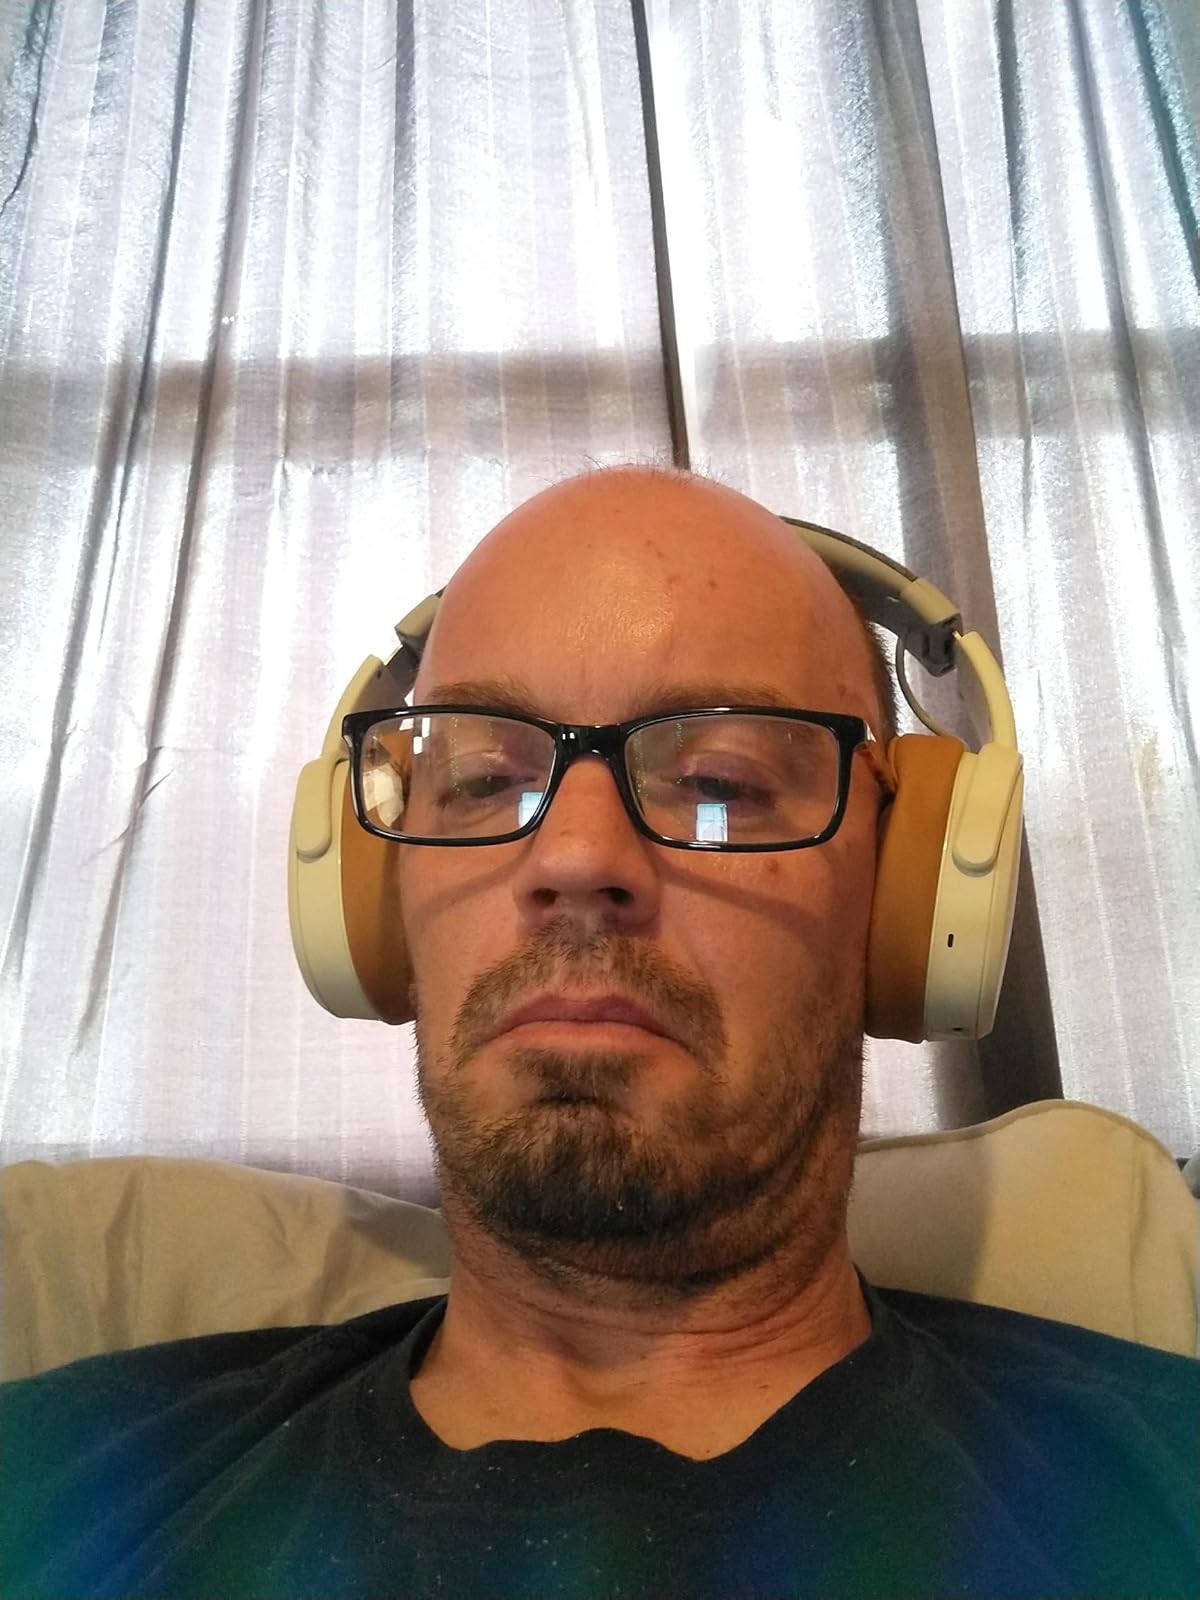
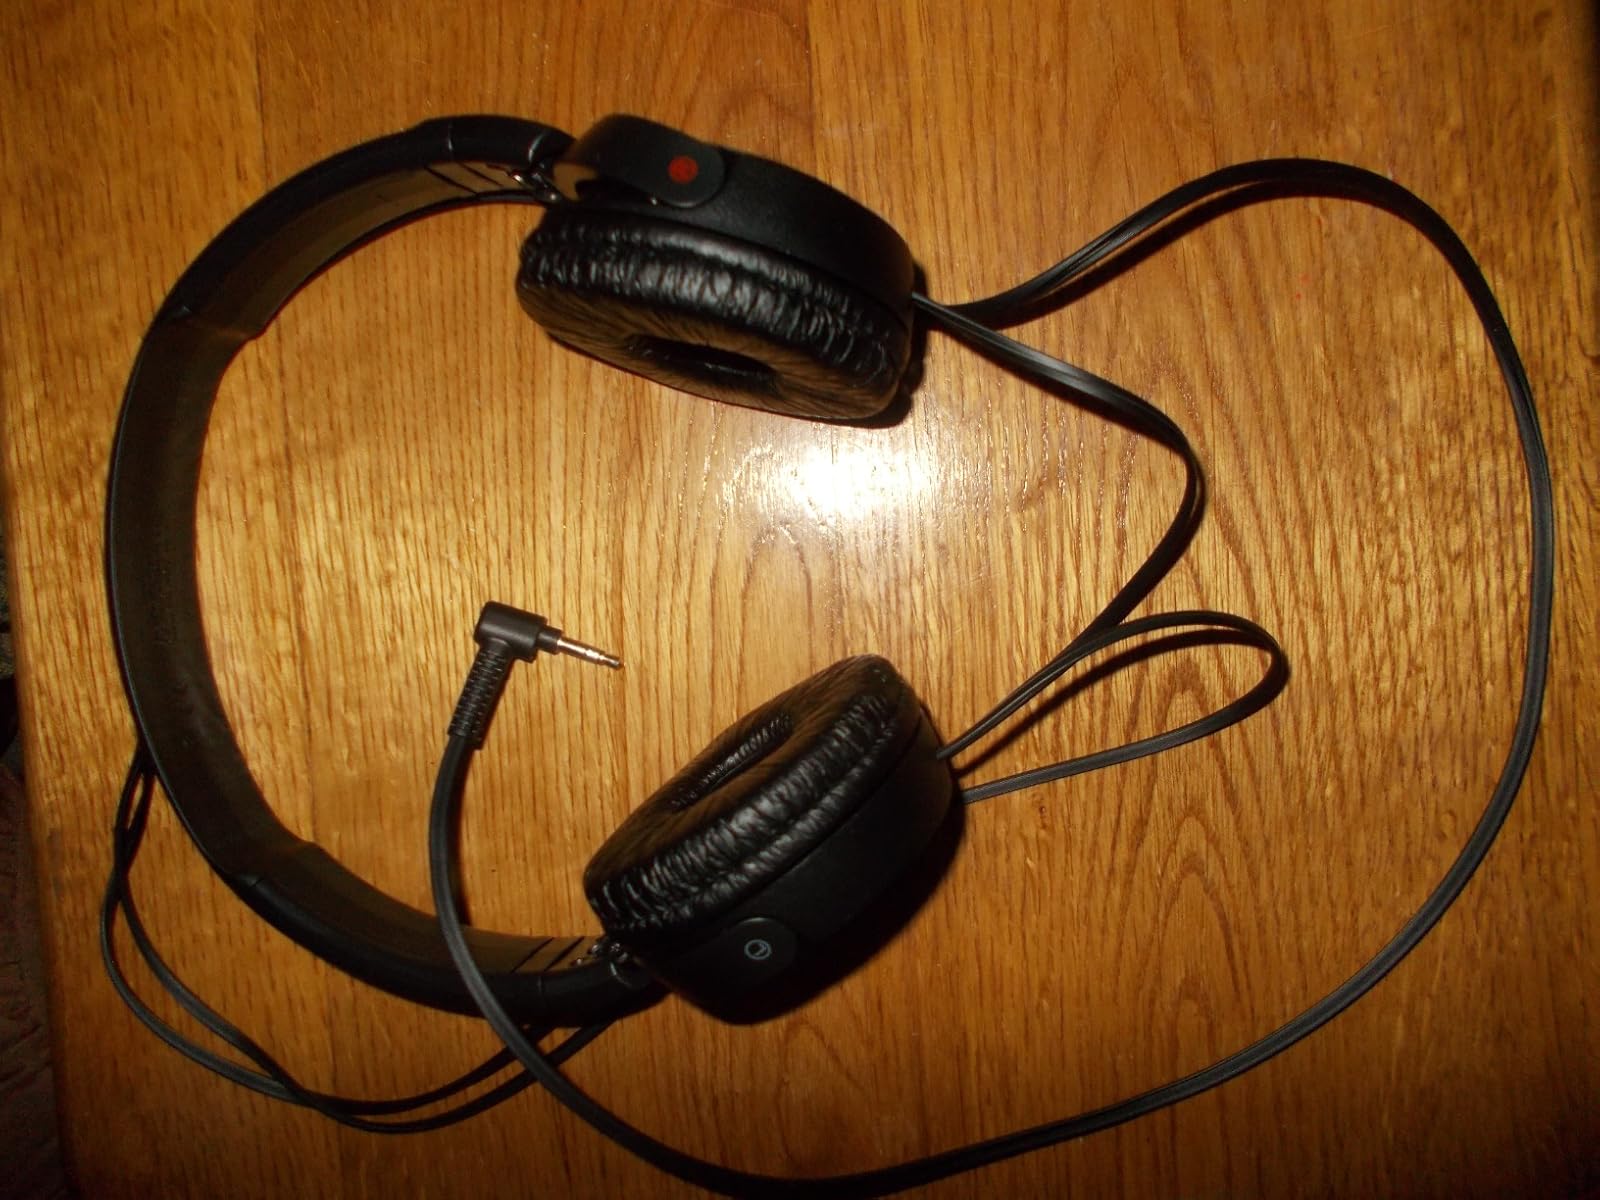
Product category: headphones
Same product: no